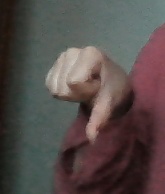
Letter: waw